The Gatekeeper's Daughter

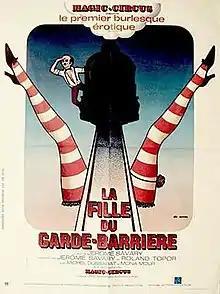

The Gatekeeper's Daughter (French: La fille du garde-barrière) is a 1975 French comedy film directed by Jérôme Savary and starring Mona Heftre, Michel Dussarat and Annick Berger.